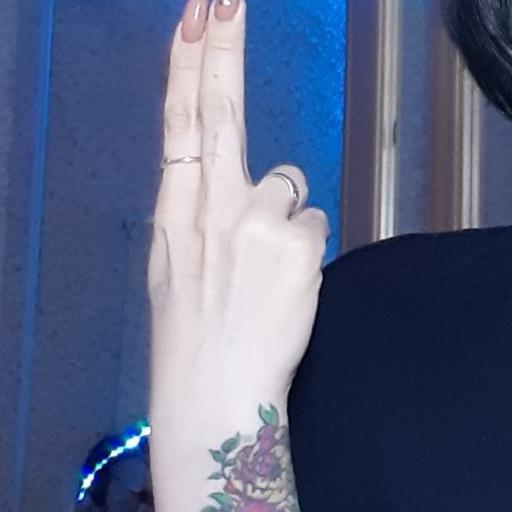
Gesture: two_up_inverted